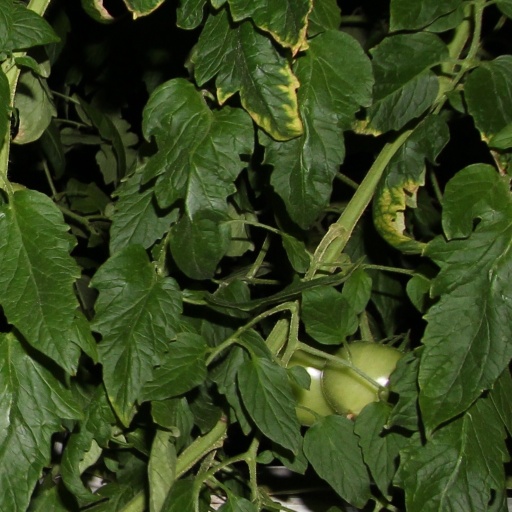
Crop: tomato